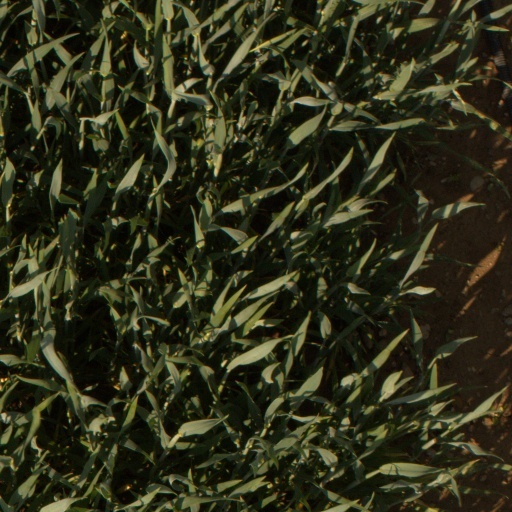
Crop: wheat